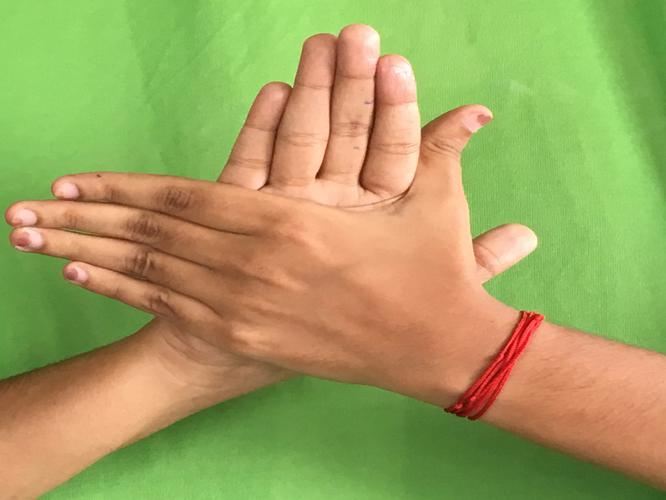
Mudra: Chakra
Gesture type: double_hand